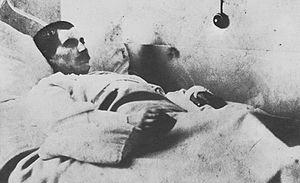
Mathias Kneissl né le 12 mai 1875 à Unterweikertshofen près de Erdweg en Bavière et mort le 21 février 1902 à Augsbourg, surnommé Kneißl Hias ou Raiba Kneißl, est un brigand allemand.